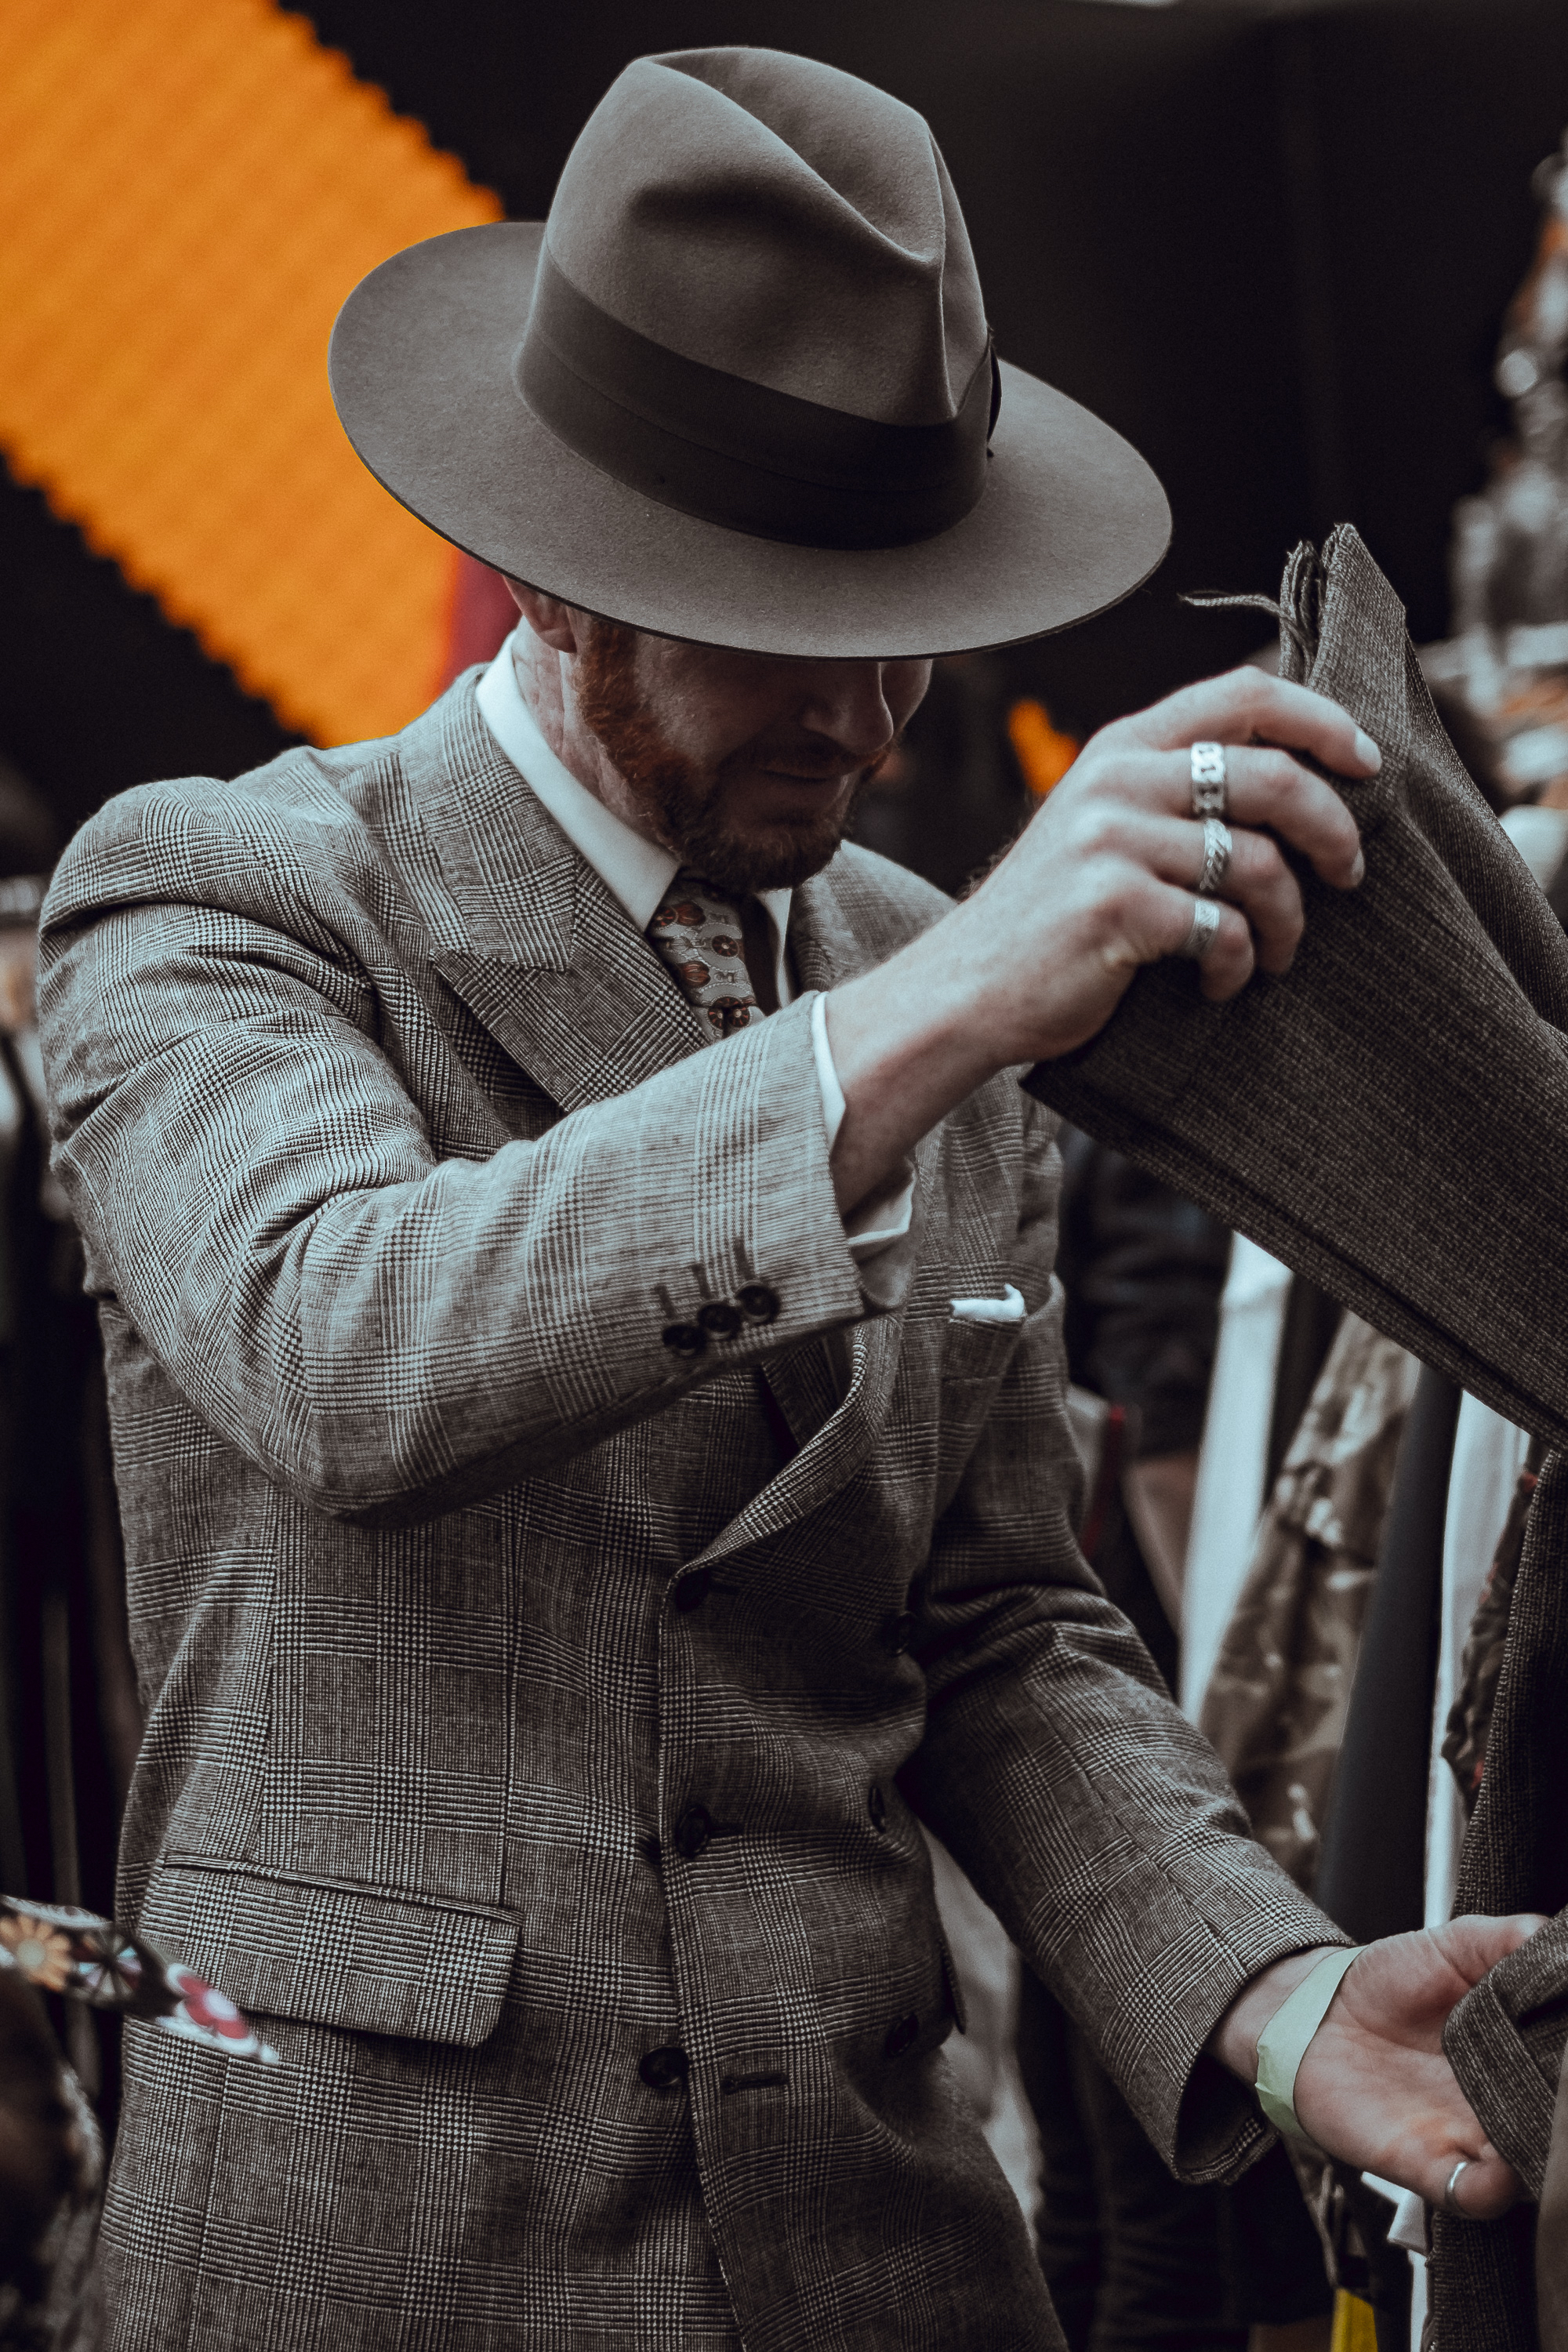
man, person, male, hat, fashion, clothing, cowboy